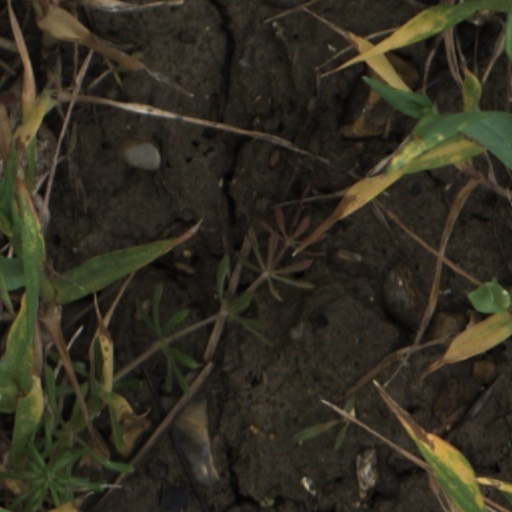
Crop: wheat